Odjak of Algiers Revolution

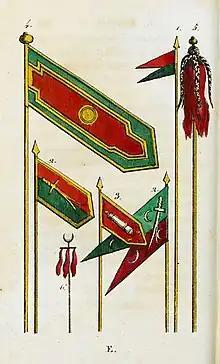
Ottoman Janissary and Pasha flags

The Corsair Barbarossa brothers Oruç and Hayreddin had placed the Regency under the protection of the Porte, and had requested and obtained the title of pasha. In the early period of the regency, the pashas were chosen from among the most illustrious sailors, because the Algerian fleet often lent powerful assistance to the Ottoman navy in its struggles against the European powers. But after the battle of Lepanto, the weakened Porte, absorbed by the preoccupation of more serious and more neighboring interests, no longer took the same care in the choice of the governors of Algiers. Obscure favorites, or greedy officials who bought their nomination by corrupting the main officers of the "Grand lord", were often invested; As soon as they arrived, they rushed to make their fortune, drawing on all sources of income. The militia, accustomed to obeying illustrious leaders, whom it loved, wasted no time in showing a spirit of independence and revolt towards these unworthy successors of Hayreddin, Hassan-Pasha, Salah reis and Sinan-Pacha. On more than one occasion, the Agha of the militia put himself in opposition to the governor sent by the Porte, and led the Diwan to take resolutions entirely contrary to the orders received from Constantinople. Thus, several pashas were fired, others were killed.